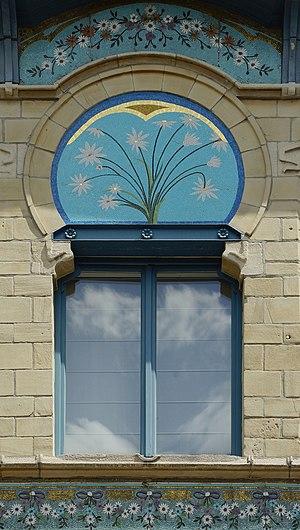
L'ensemble Baeckelmans est une suite de deux immeubles réalisés par l'architecte Joseph Baeckelmans dans le style Art nouveau à Anvers en Belgique.